Joan's on Third

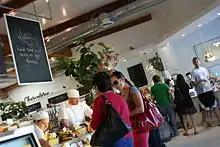
Interior of Joan's on Third, the cheese counter

Joan McNamara, namesake of Joan's, is a chef originally from New York, where she ran a cooking school and her own restaurant before moving to L.A. She opened Joan's in 1995 as a catering company located in a storefront on West Third St. Joan's two daughters, Carol, a graduate of the Cornell University School of Hotel Administration, and Susie, an alumna of the Georgetown University School of Business, also run the business, with Carol running the Catering and Special Events arm of the business, and Susie overseeing Operations. San Francisco chef Chester Hastings came to work at the store in 1997 and eventually married Susie McNamara.